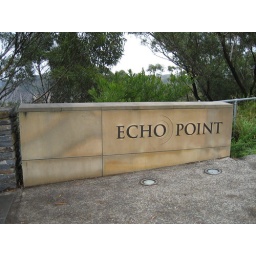
Echo point in blue mountain